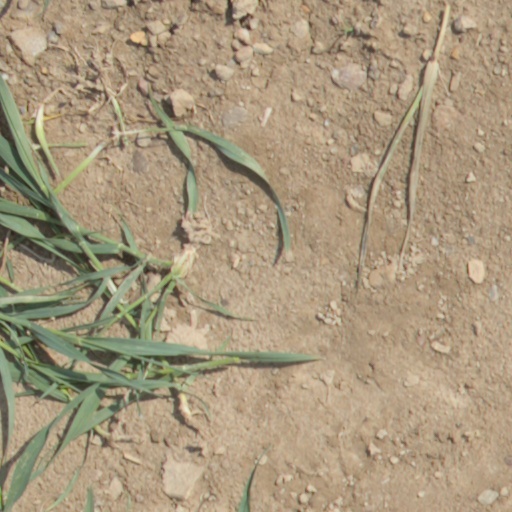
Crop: wheat